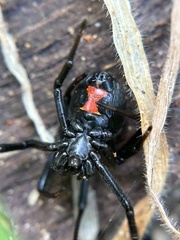
Species: Lactrodectus_hesperus